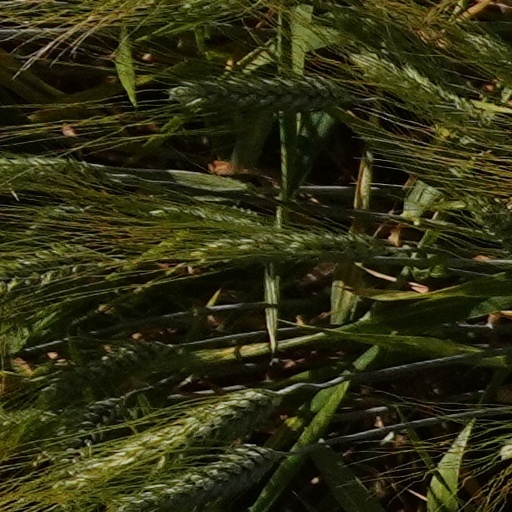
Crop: wheat